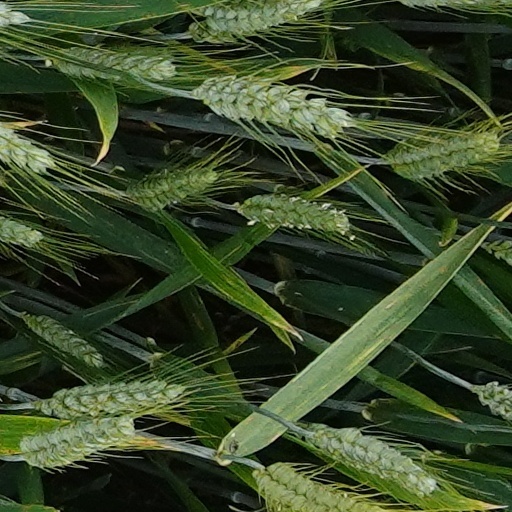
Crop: wheat